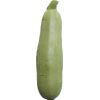
Label: zucchini